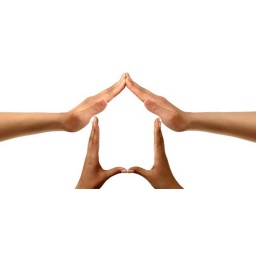
Conceptual symbold home made from black and white hands isolated over white background